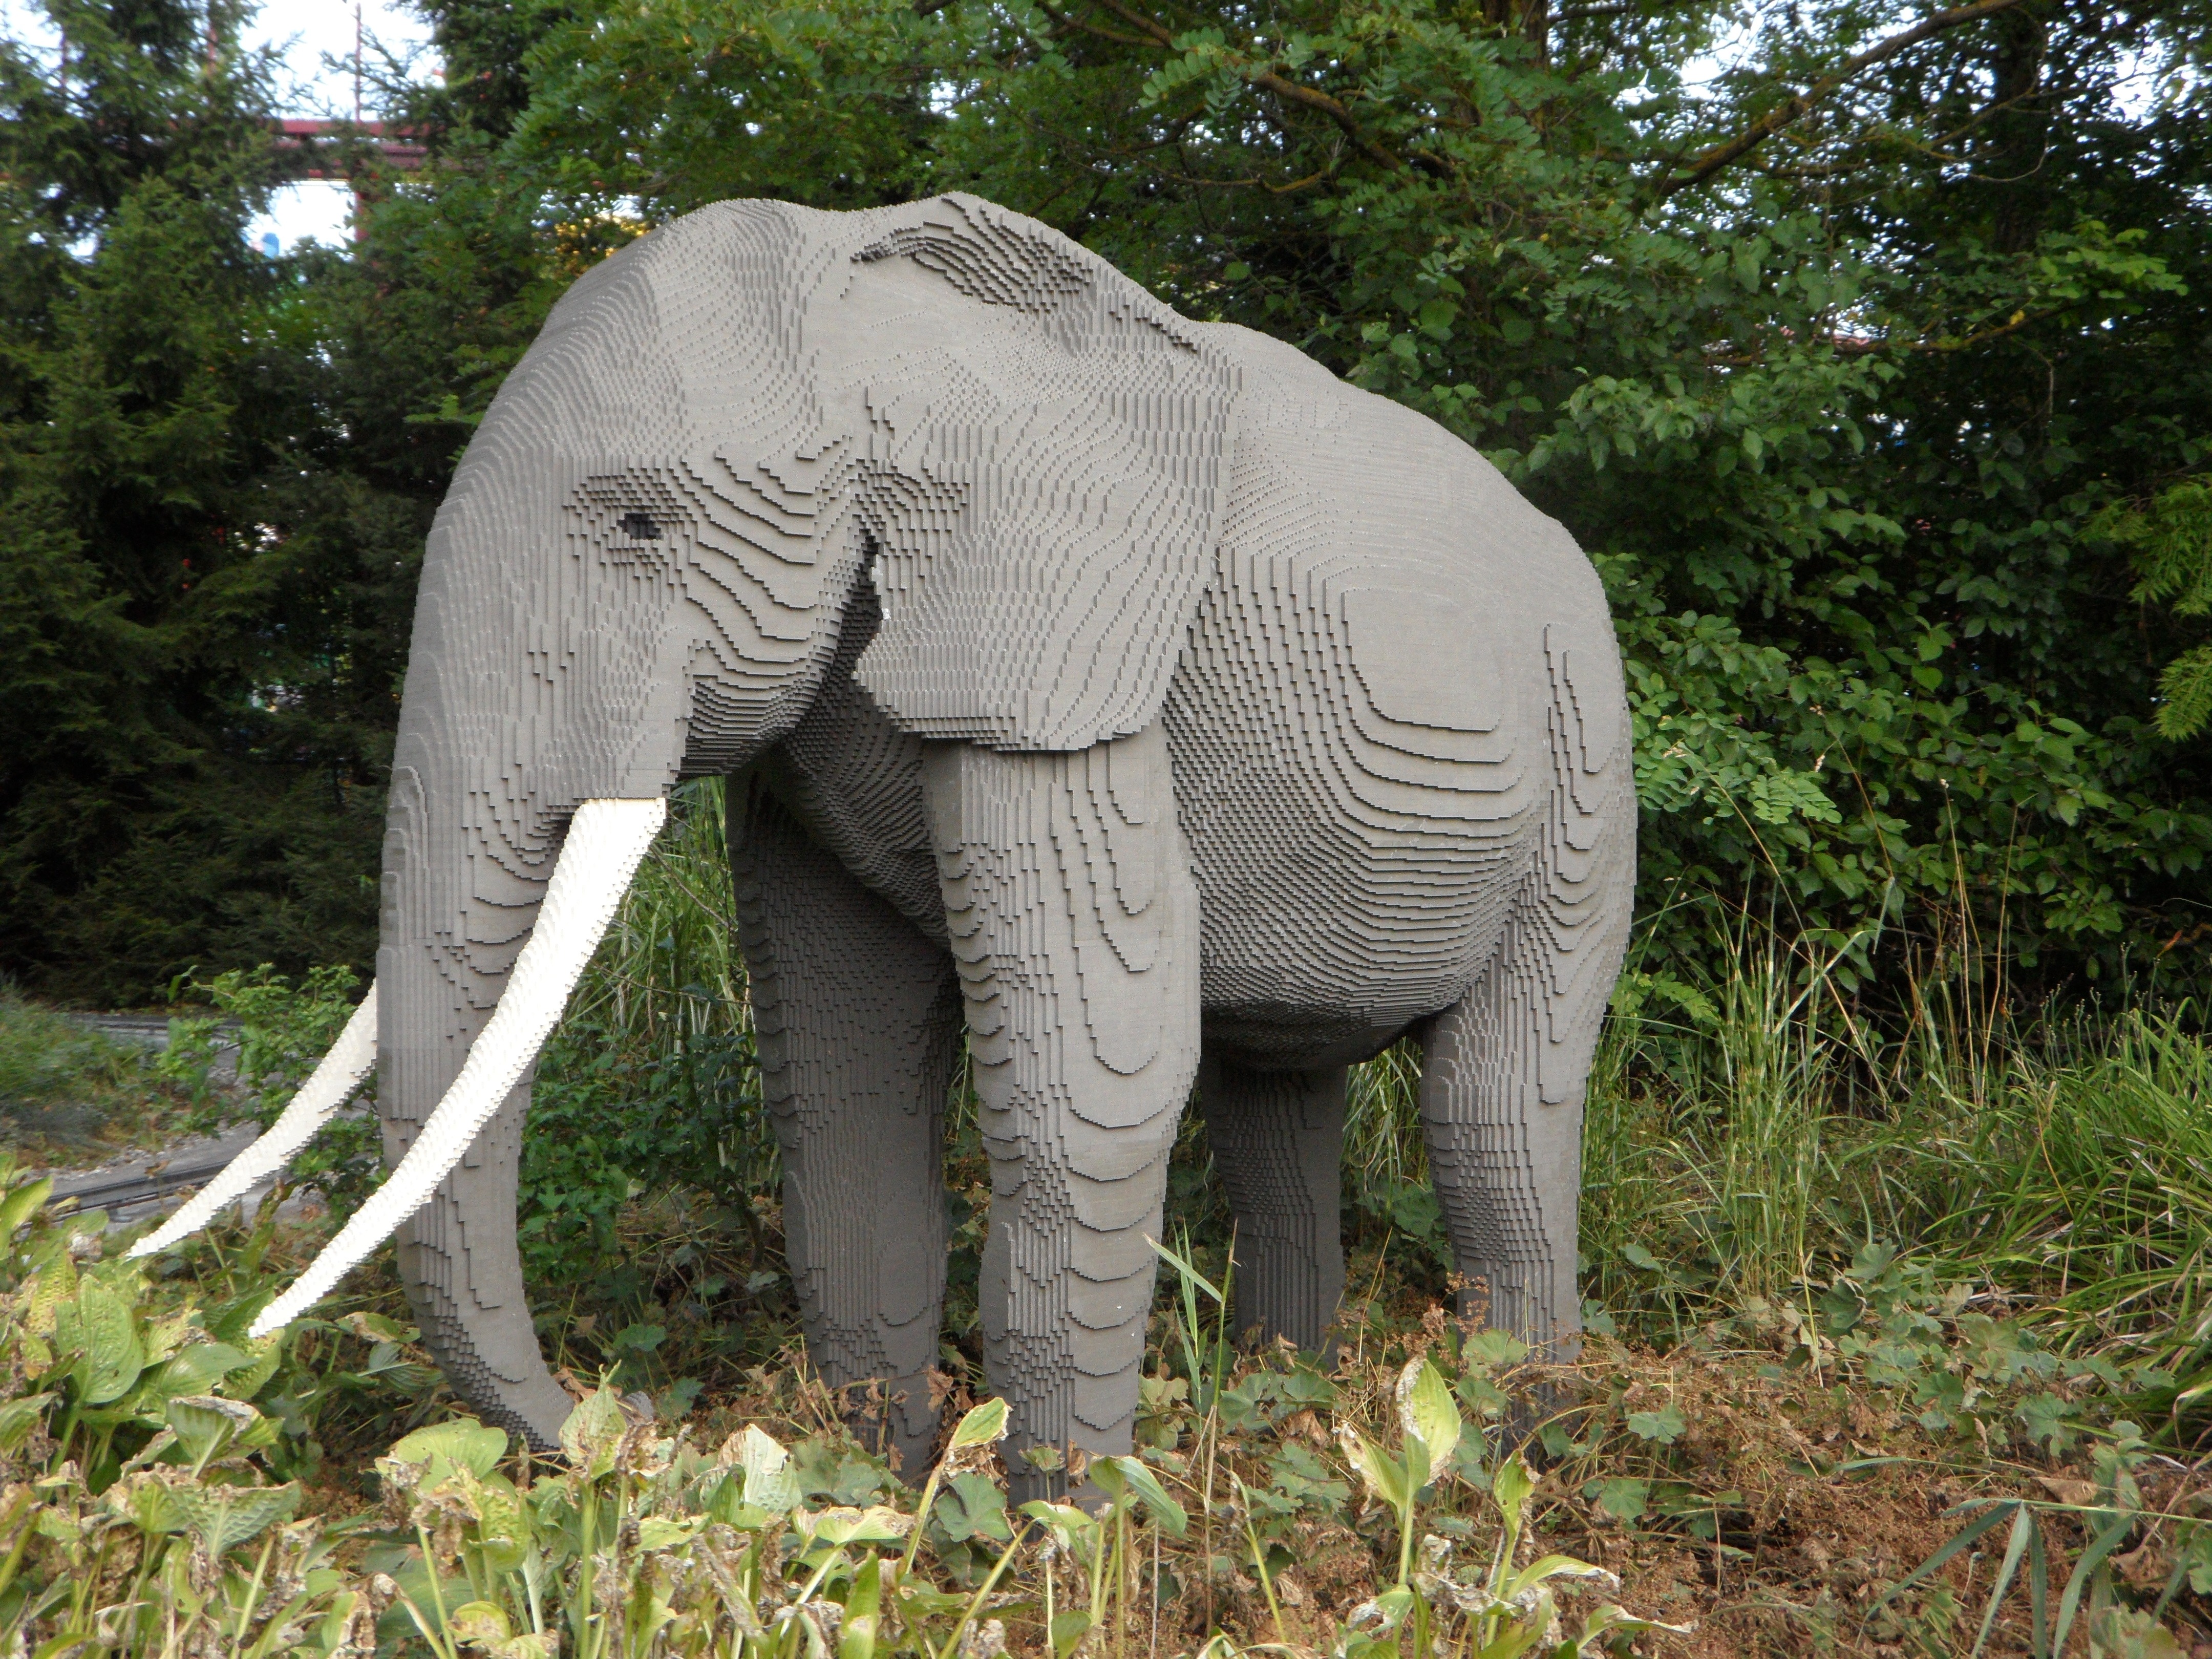
wildlife, zoo, mammal, fauna, elephant, theme park, sculpture, children, toys, lego, replica, safari, module, legoland, indian elephant, african elephant, building blocks, reconstructed, elephants and mammoths, out of legos